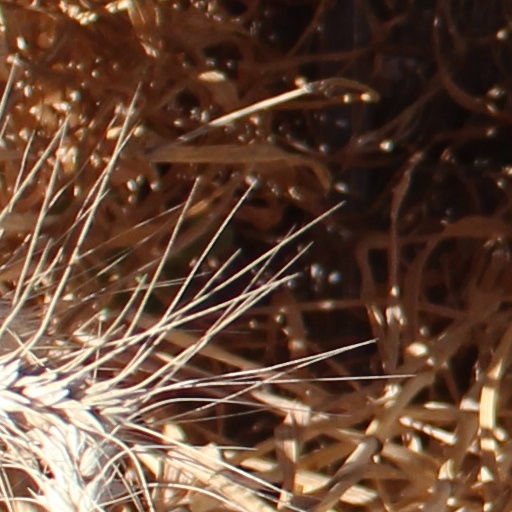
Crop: wheat